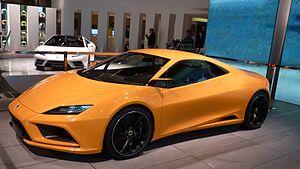
Une Lotus Elan au mondial de l'automobile de Paris.